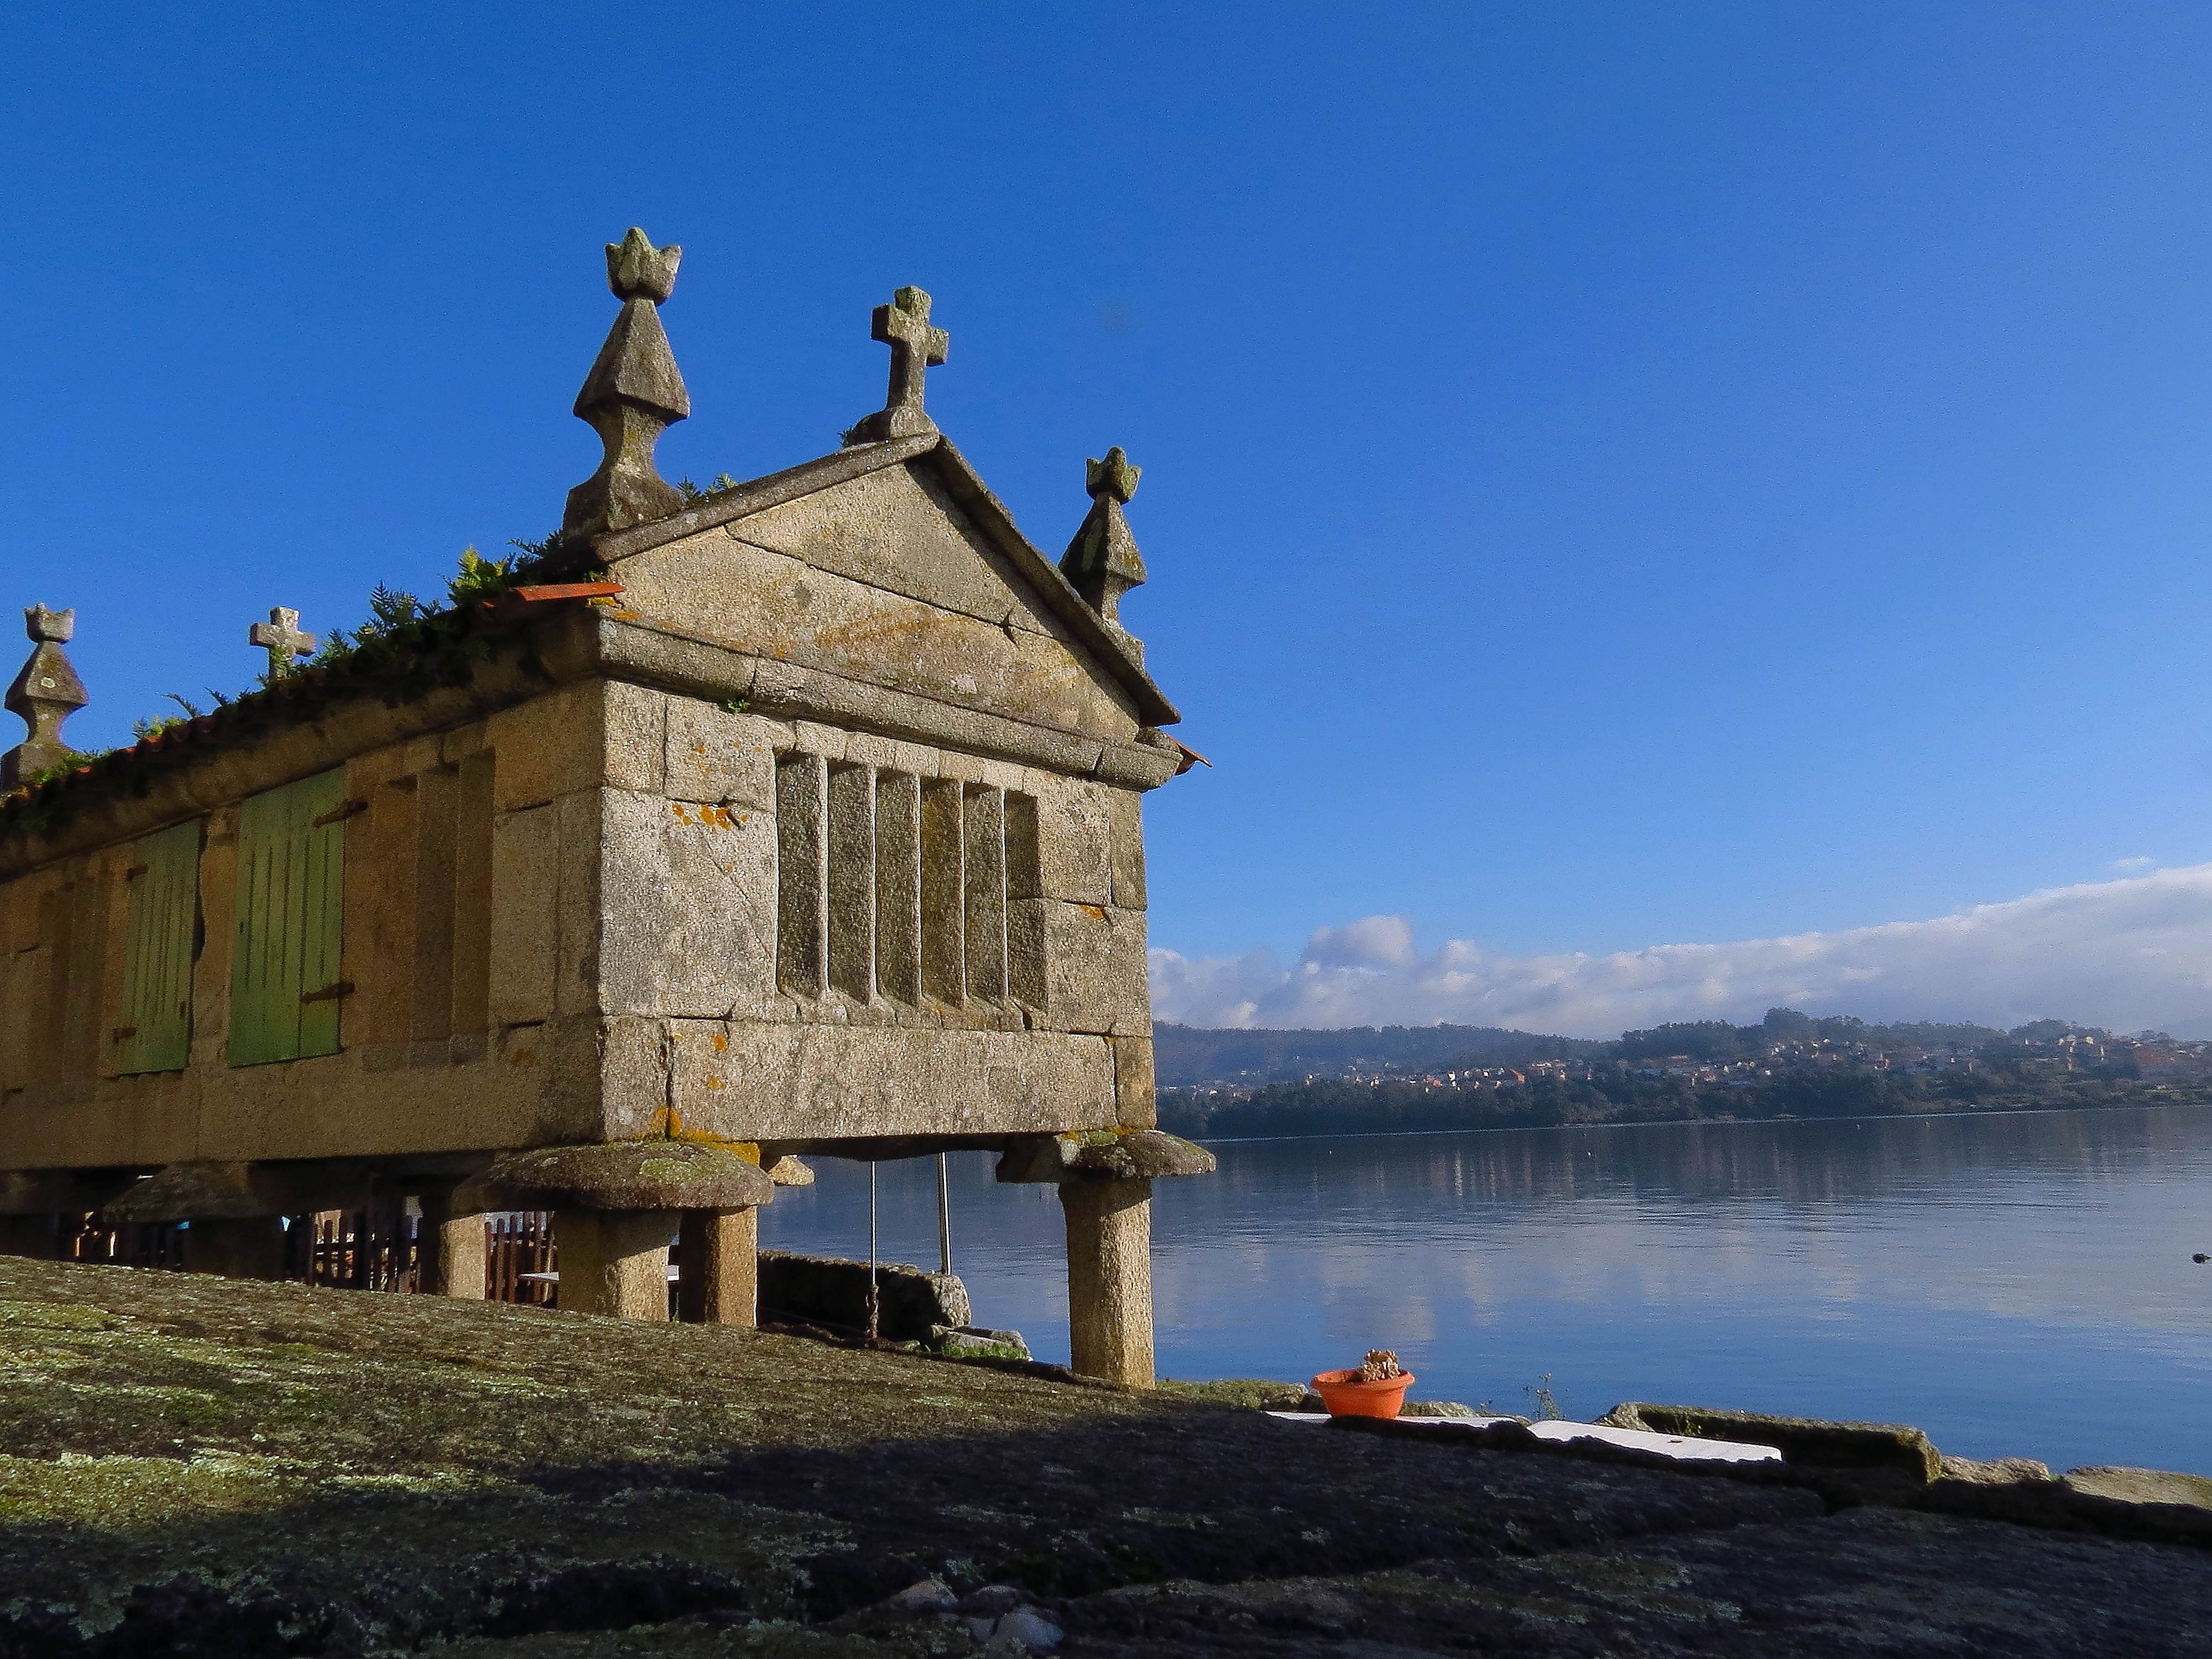
sea, coast, town, chateau, tower, landmark, tourism, monastery, ggl1, gaby1, carros, canastros, horreos